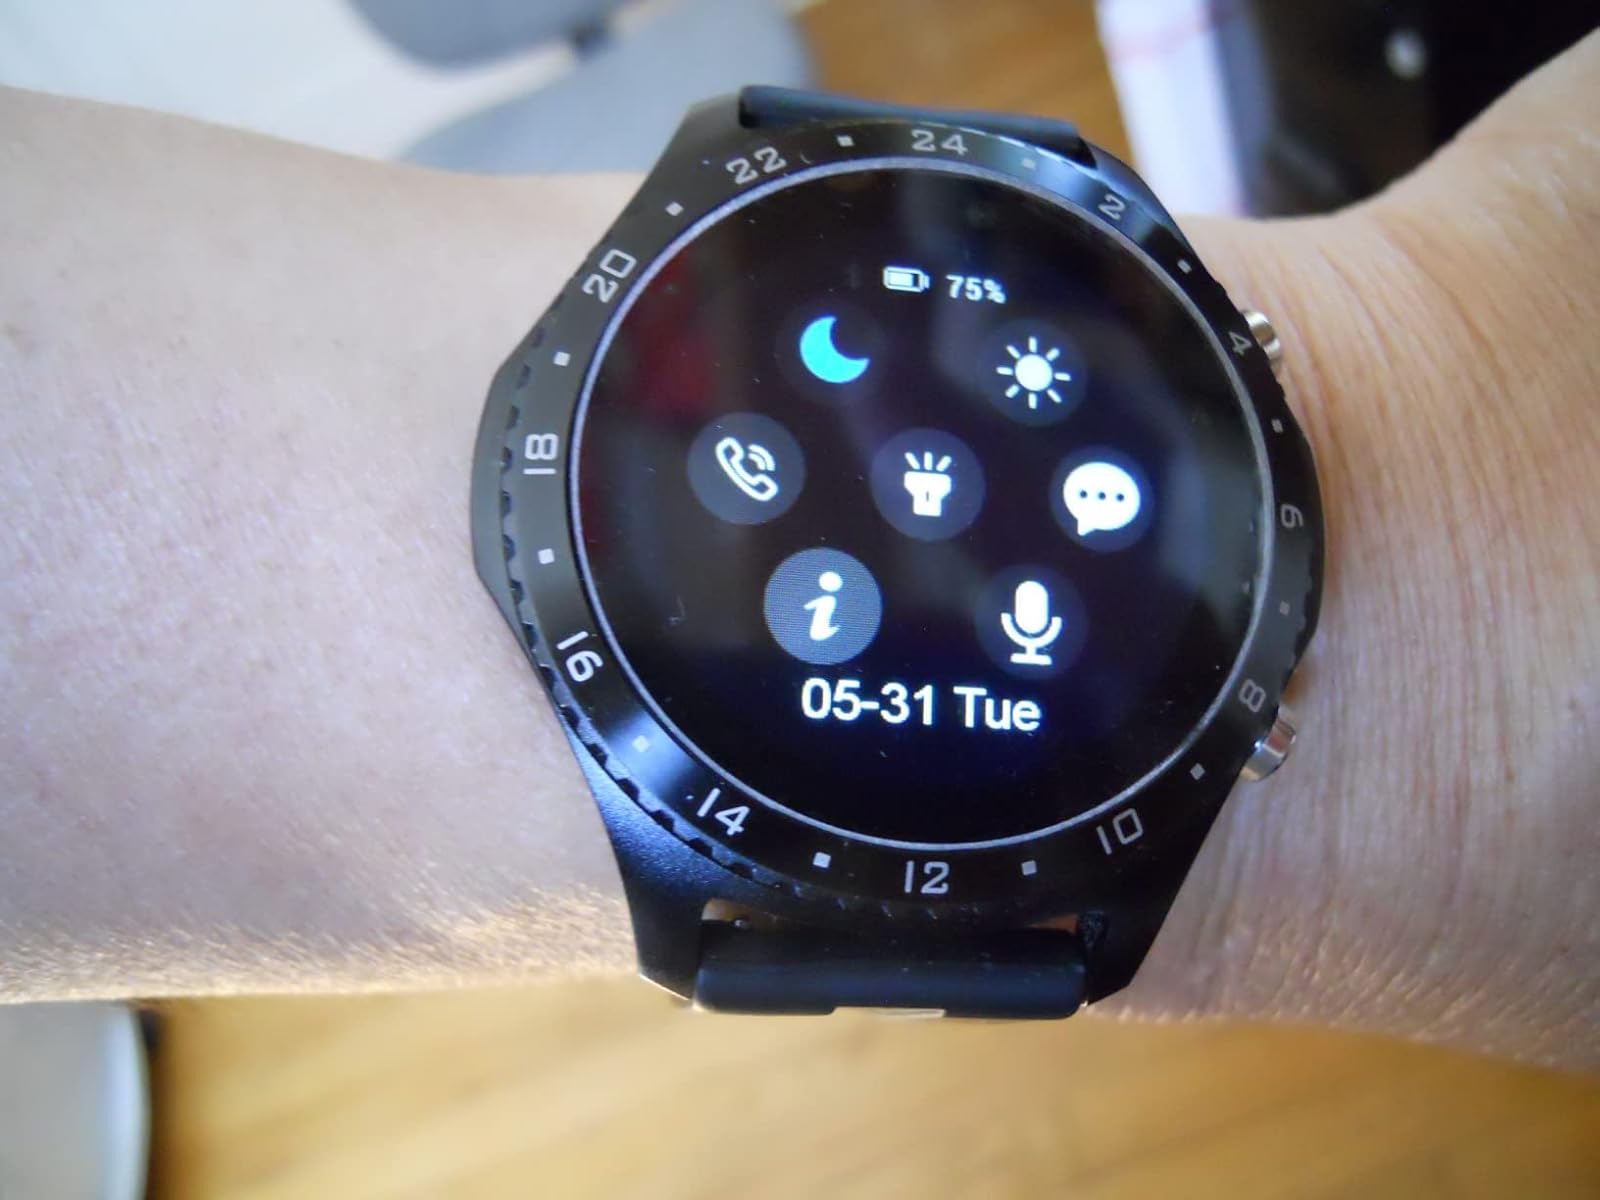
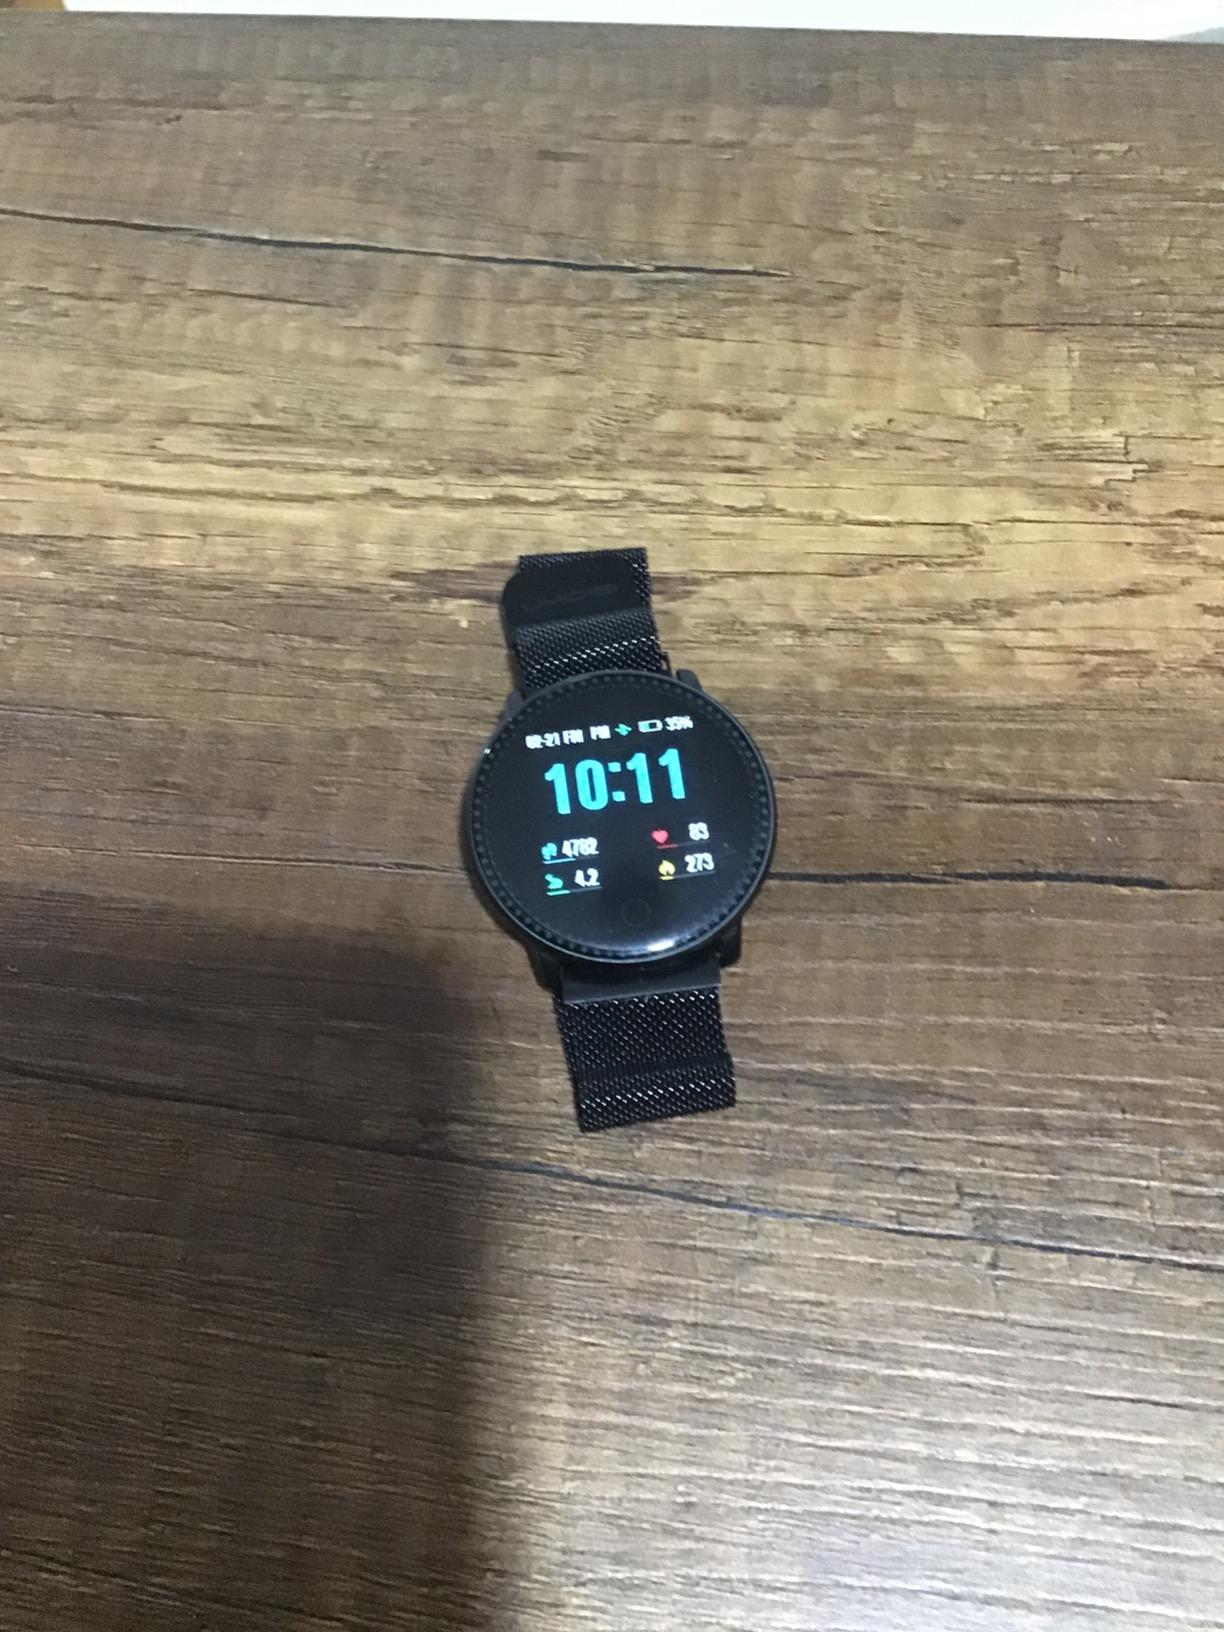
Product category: smartwatch
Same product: no